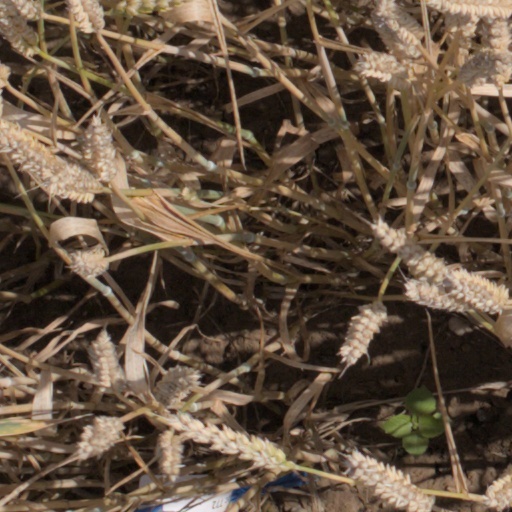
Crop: wheat